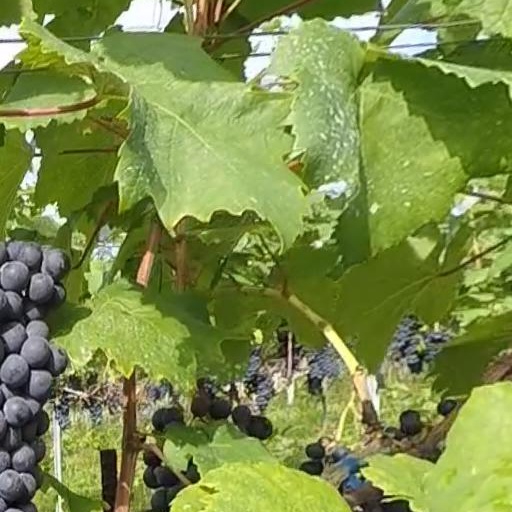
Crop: grape